Alois Lexa von Aehrenthal

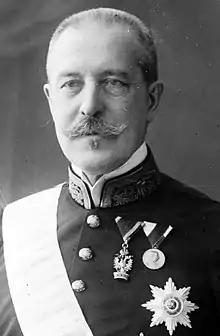
Aehrenthal in 1907

Alois Leopold Johann Baptist Graf Lexa von Aehrenthal (27 September 1854 – 17 February 1912) was a diplomat of the Austro-Hungarian Empire. According to his biographer Solomon Wank, he exuded a strong monarchical-conservative outlook, loyalty to the Empire, and optimism regarding its ability to survive and flourish in the early-20th century. He became best known for promoting an energetic Austro-Hungarian foreign-policy in the Balkans, seeking cooperation with Russia and approval of Germany for actions that angered the South Slav element in the Balkans.